Royal Thai Navy

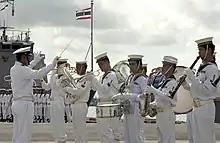
A military music band of the Royal Thai Navy.

The Naval Special Warfare Command was set up as an underwater demolition assault unit in 1956 with the assistance of the US. A small element of the Navy SEALs has been trained to conduct maritime counter-terrorism missions. The unit has close ties with the United States Navy SEALs and conducts regular joint training exercises.